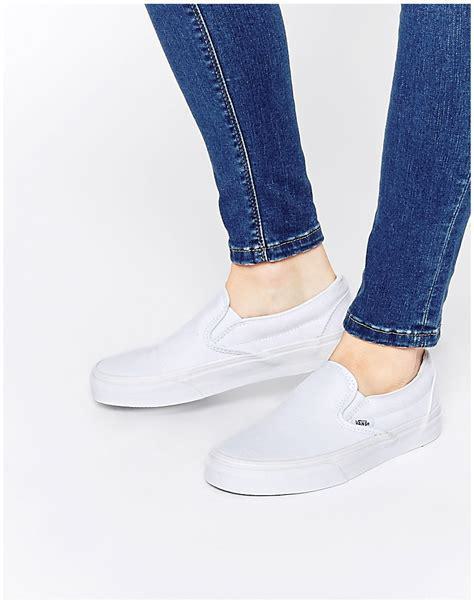
Brand: Vans
Model: Slip On